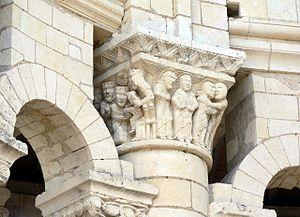
L'Île-Bouchard est une commune française située dans le département d'Indre-et-Loire, en région Centre-Val de Loire.
Le prieuré Saint-Léonard est situé à L'Île-Bouchard dans le département français d'Indre-et-Loire en région Centre-Val de Loire. Datant du XIIᵉ siècle, il a été classé au titre des monuments historiques en 1958.
Denis, dit aussi Dionis, est un sculpteur roman français actif au XIIᵉ siècle, connu pour son travail et celui de son atelier.